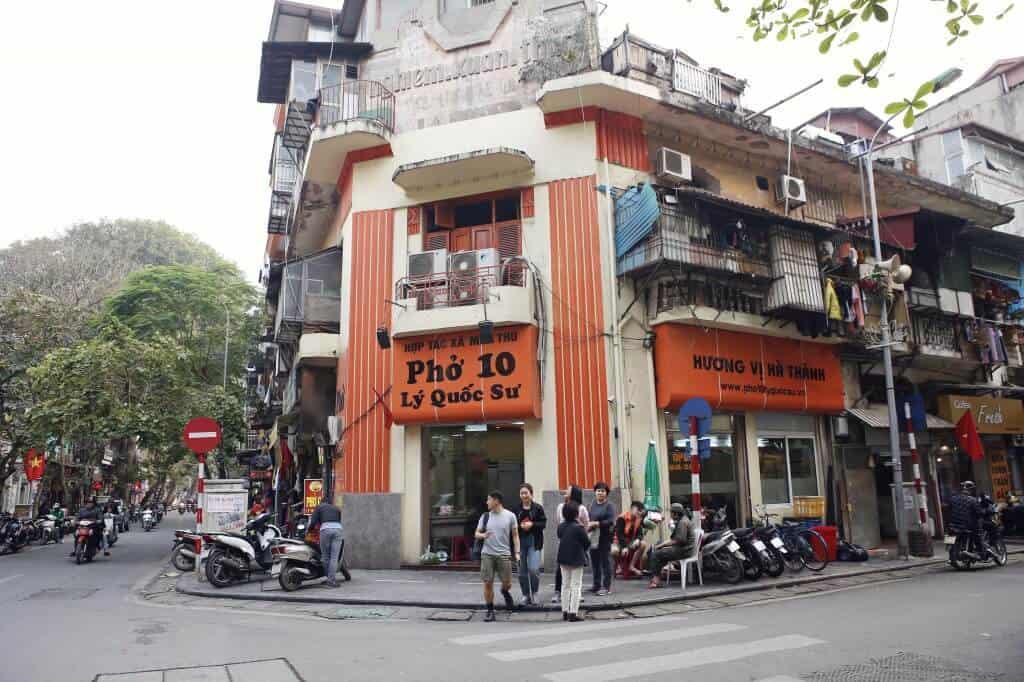
có một quán phở xuất hiện ở trên con phố